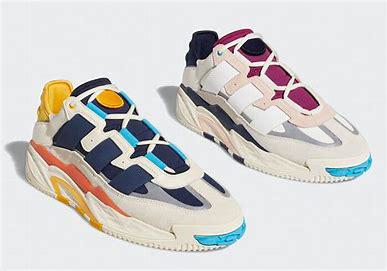
Brand: adidas
Model: originals Adidas Originals Niteball